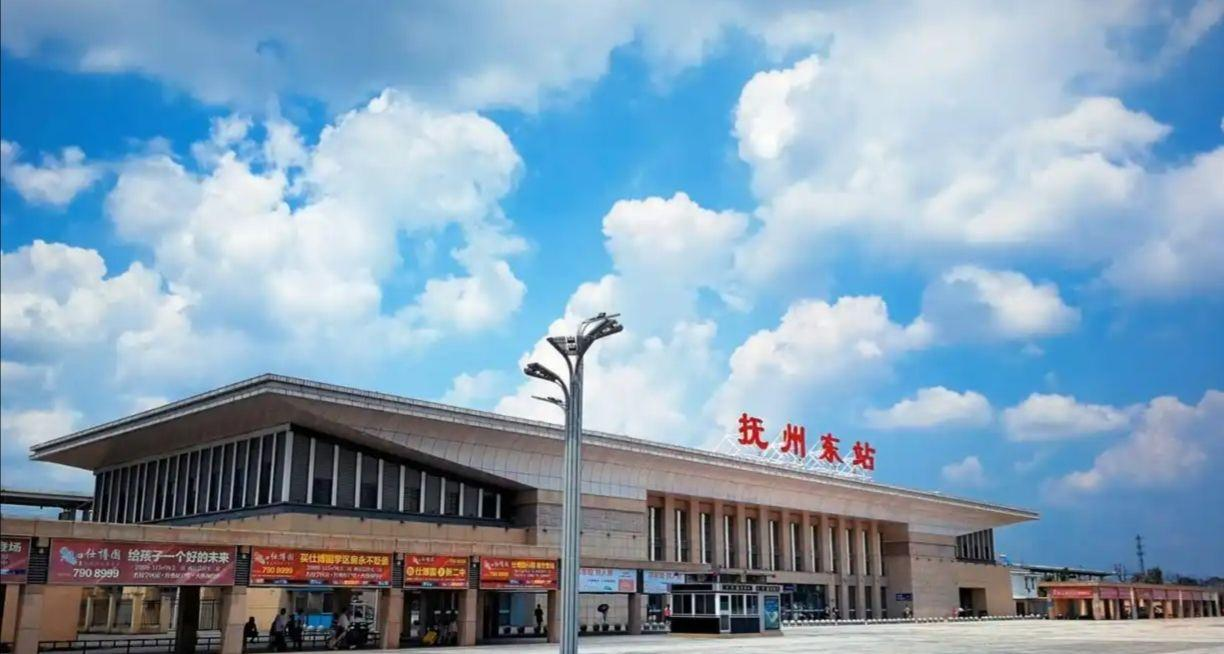
地标名称：抚州站
所在城市：抚州市·临川区